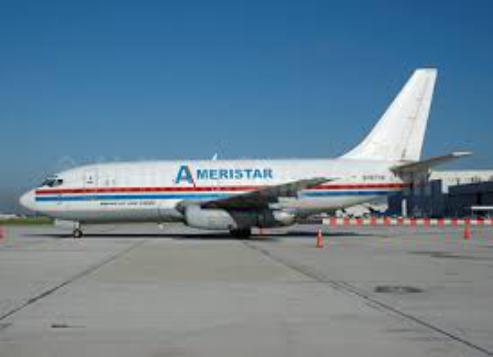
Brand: Ameristar Air Cargo
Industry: Transportation